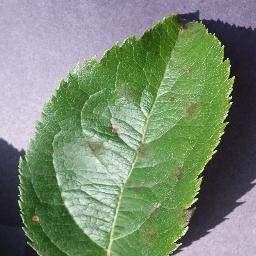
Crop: apple
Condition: scab